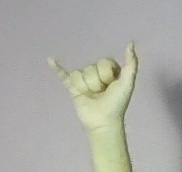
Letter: ya